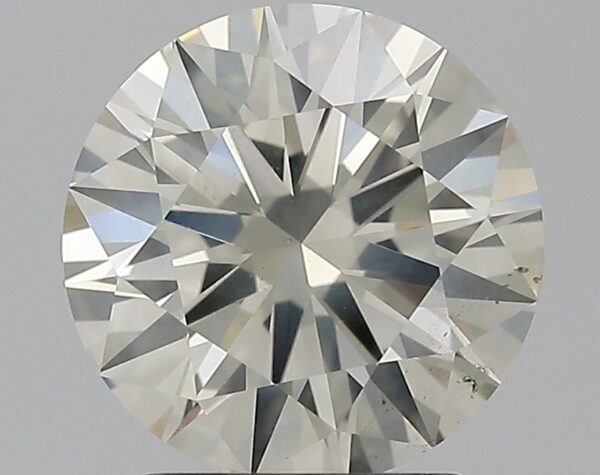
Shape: round
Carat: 2.01
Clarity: SI2
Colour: L
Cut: EX
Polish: EX
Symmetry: EX
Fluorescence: VSL
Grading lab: IGI
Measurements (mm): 8.19 x 8.15 x 4.92